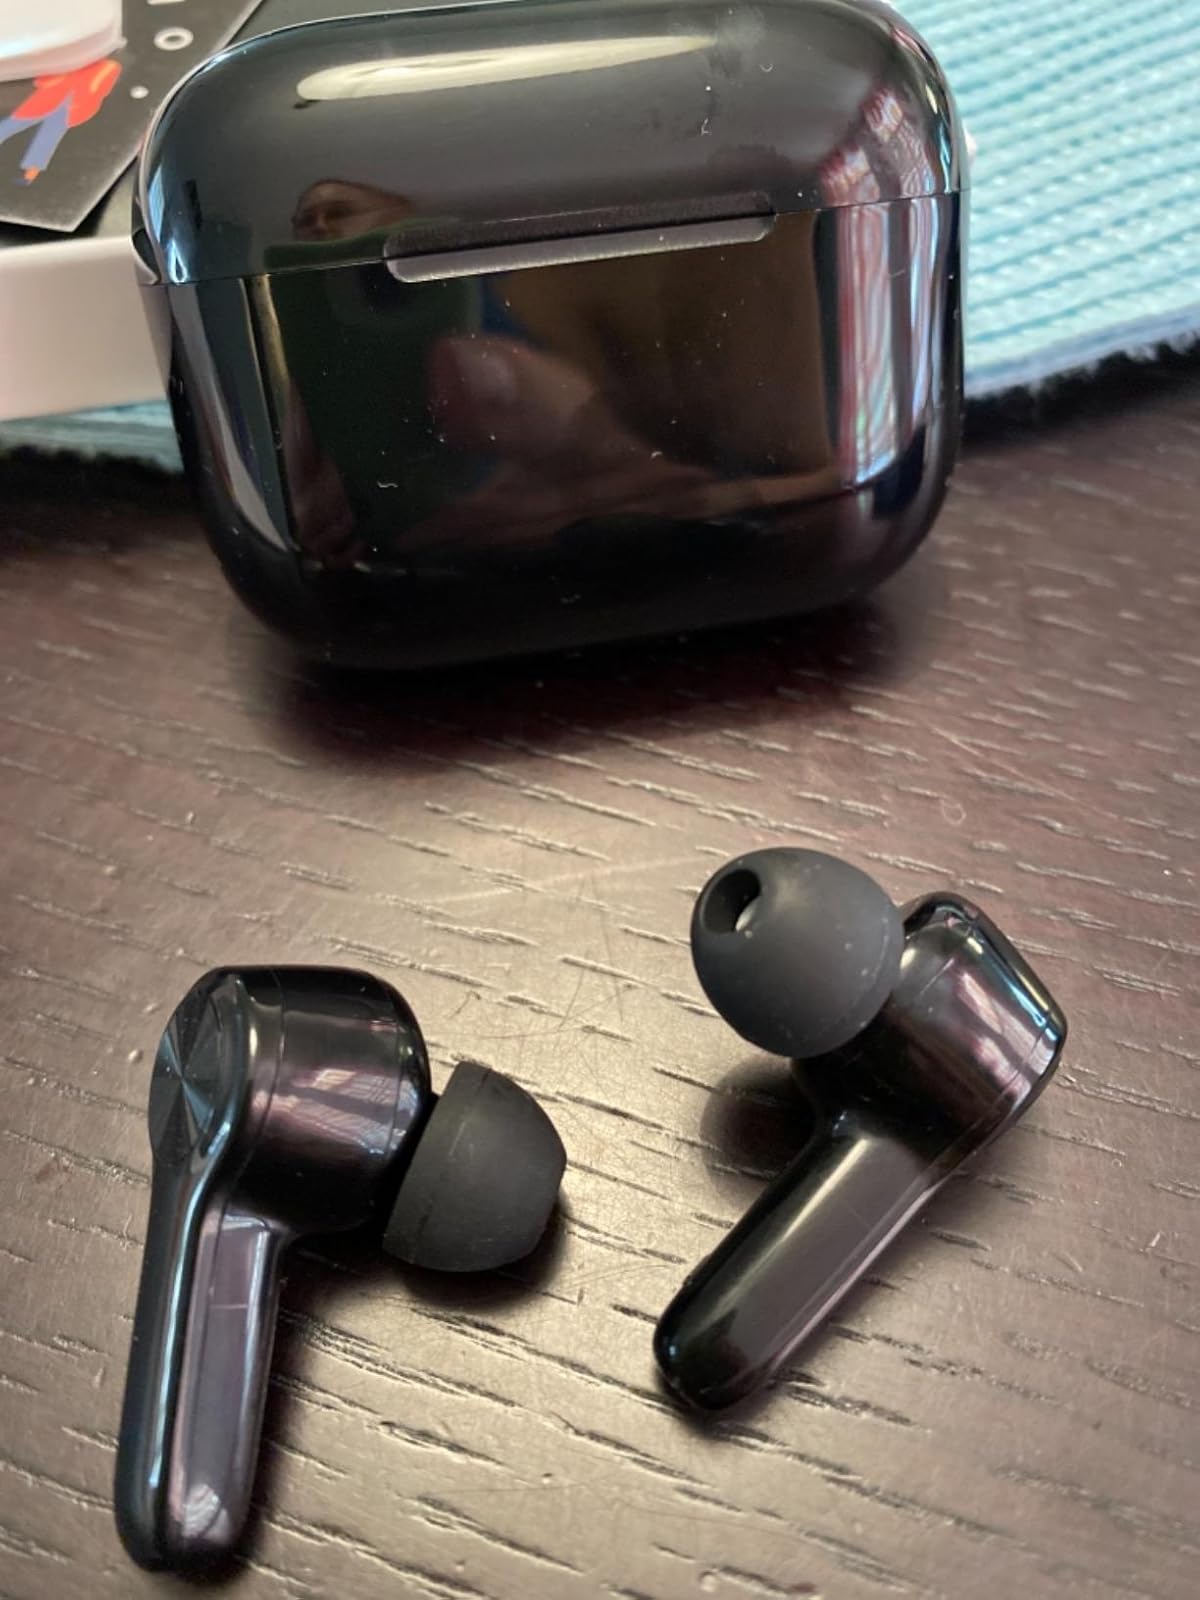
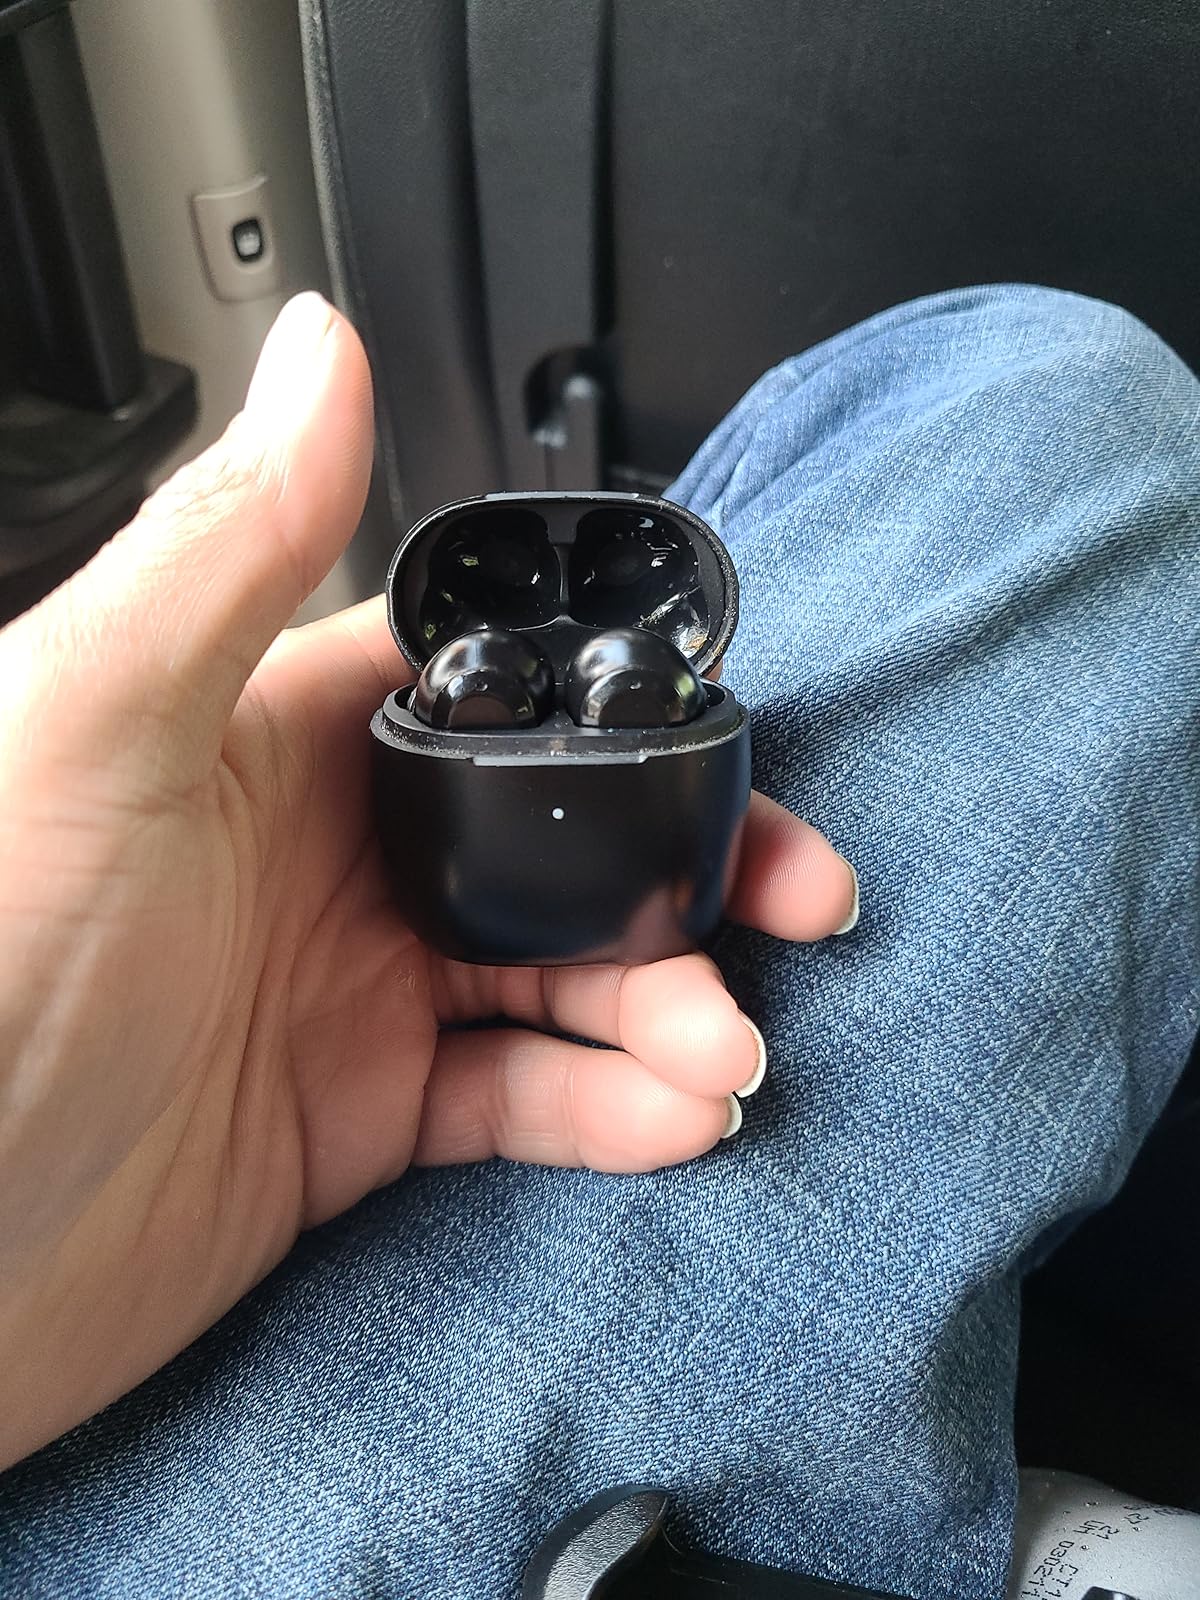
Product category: earbuds
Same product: no